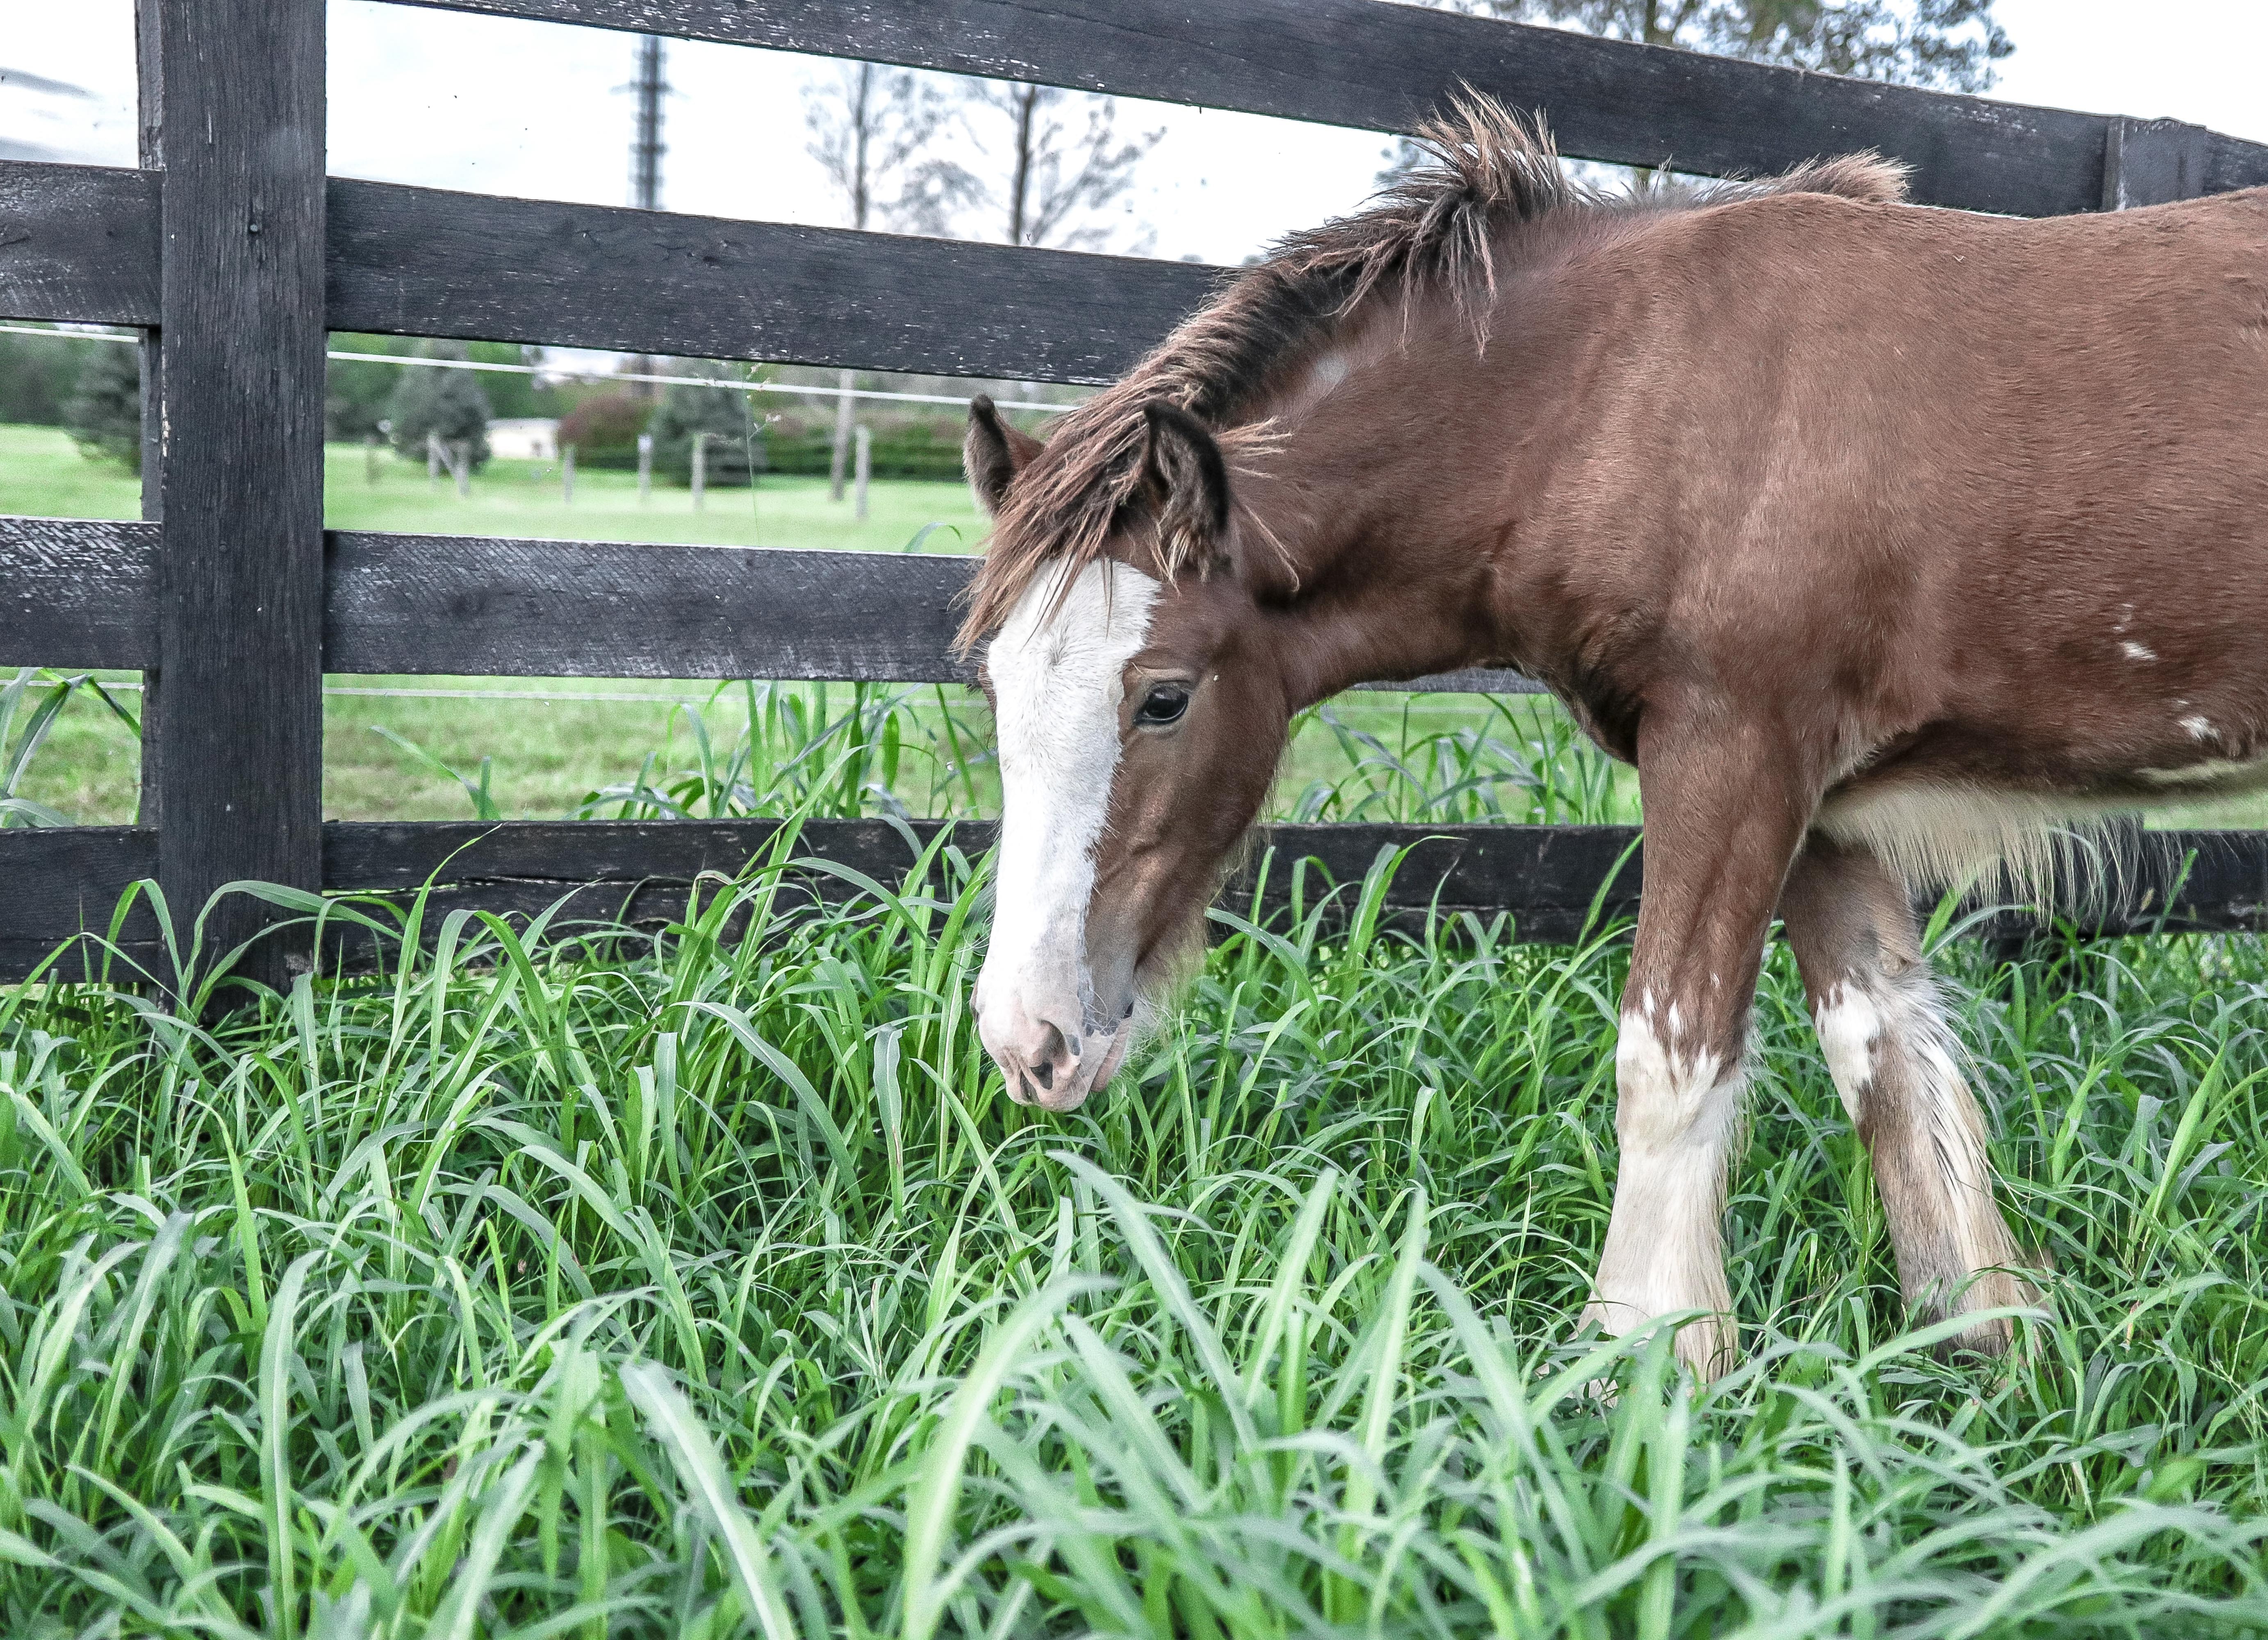
horse, fauna, horse like mammal, grass, pasture, mane, mare, grazing, tree, plant, farm, foal, livestock, mustang horse, pack animal, colt, snout, grassland, stallion, ranch